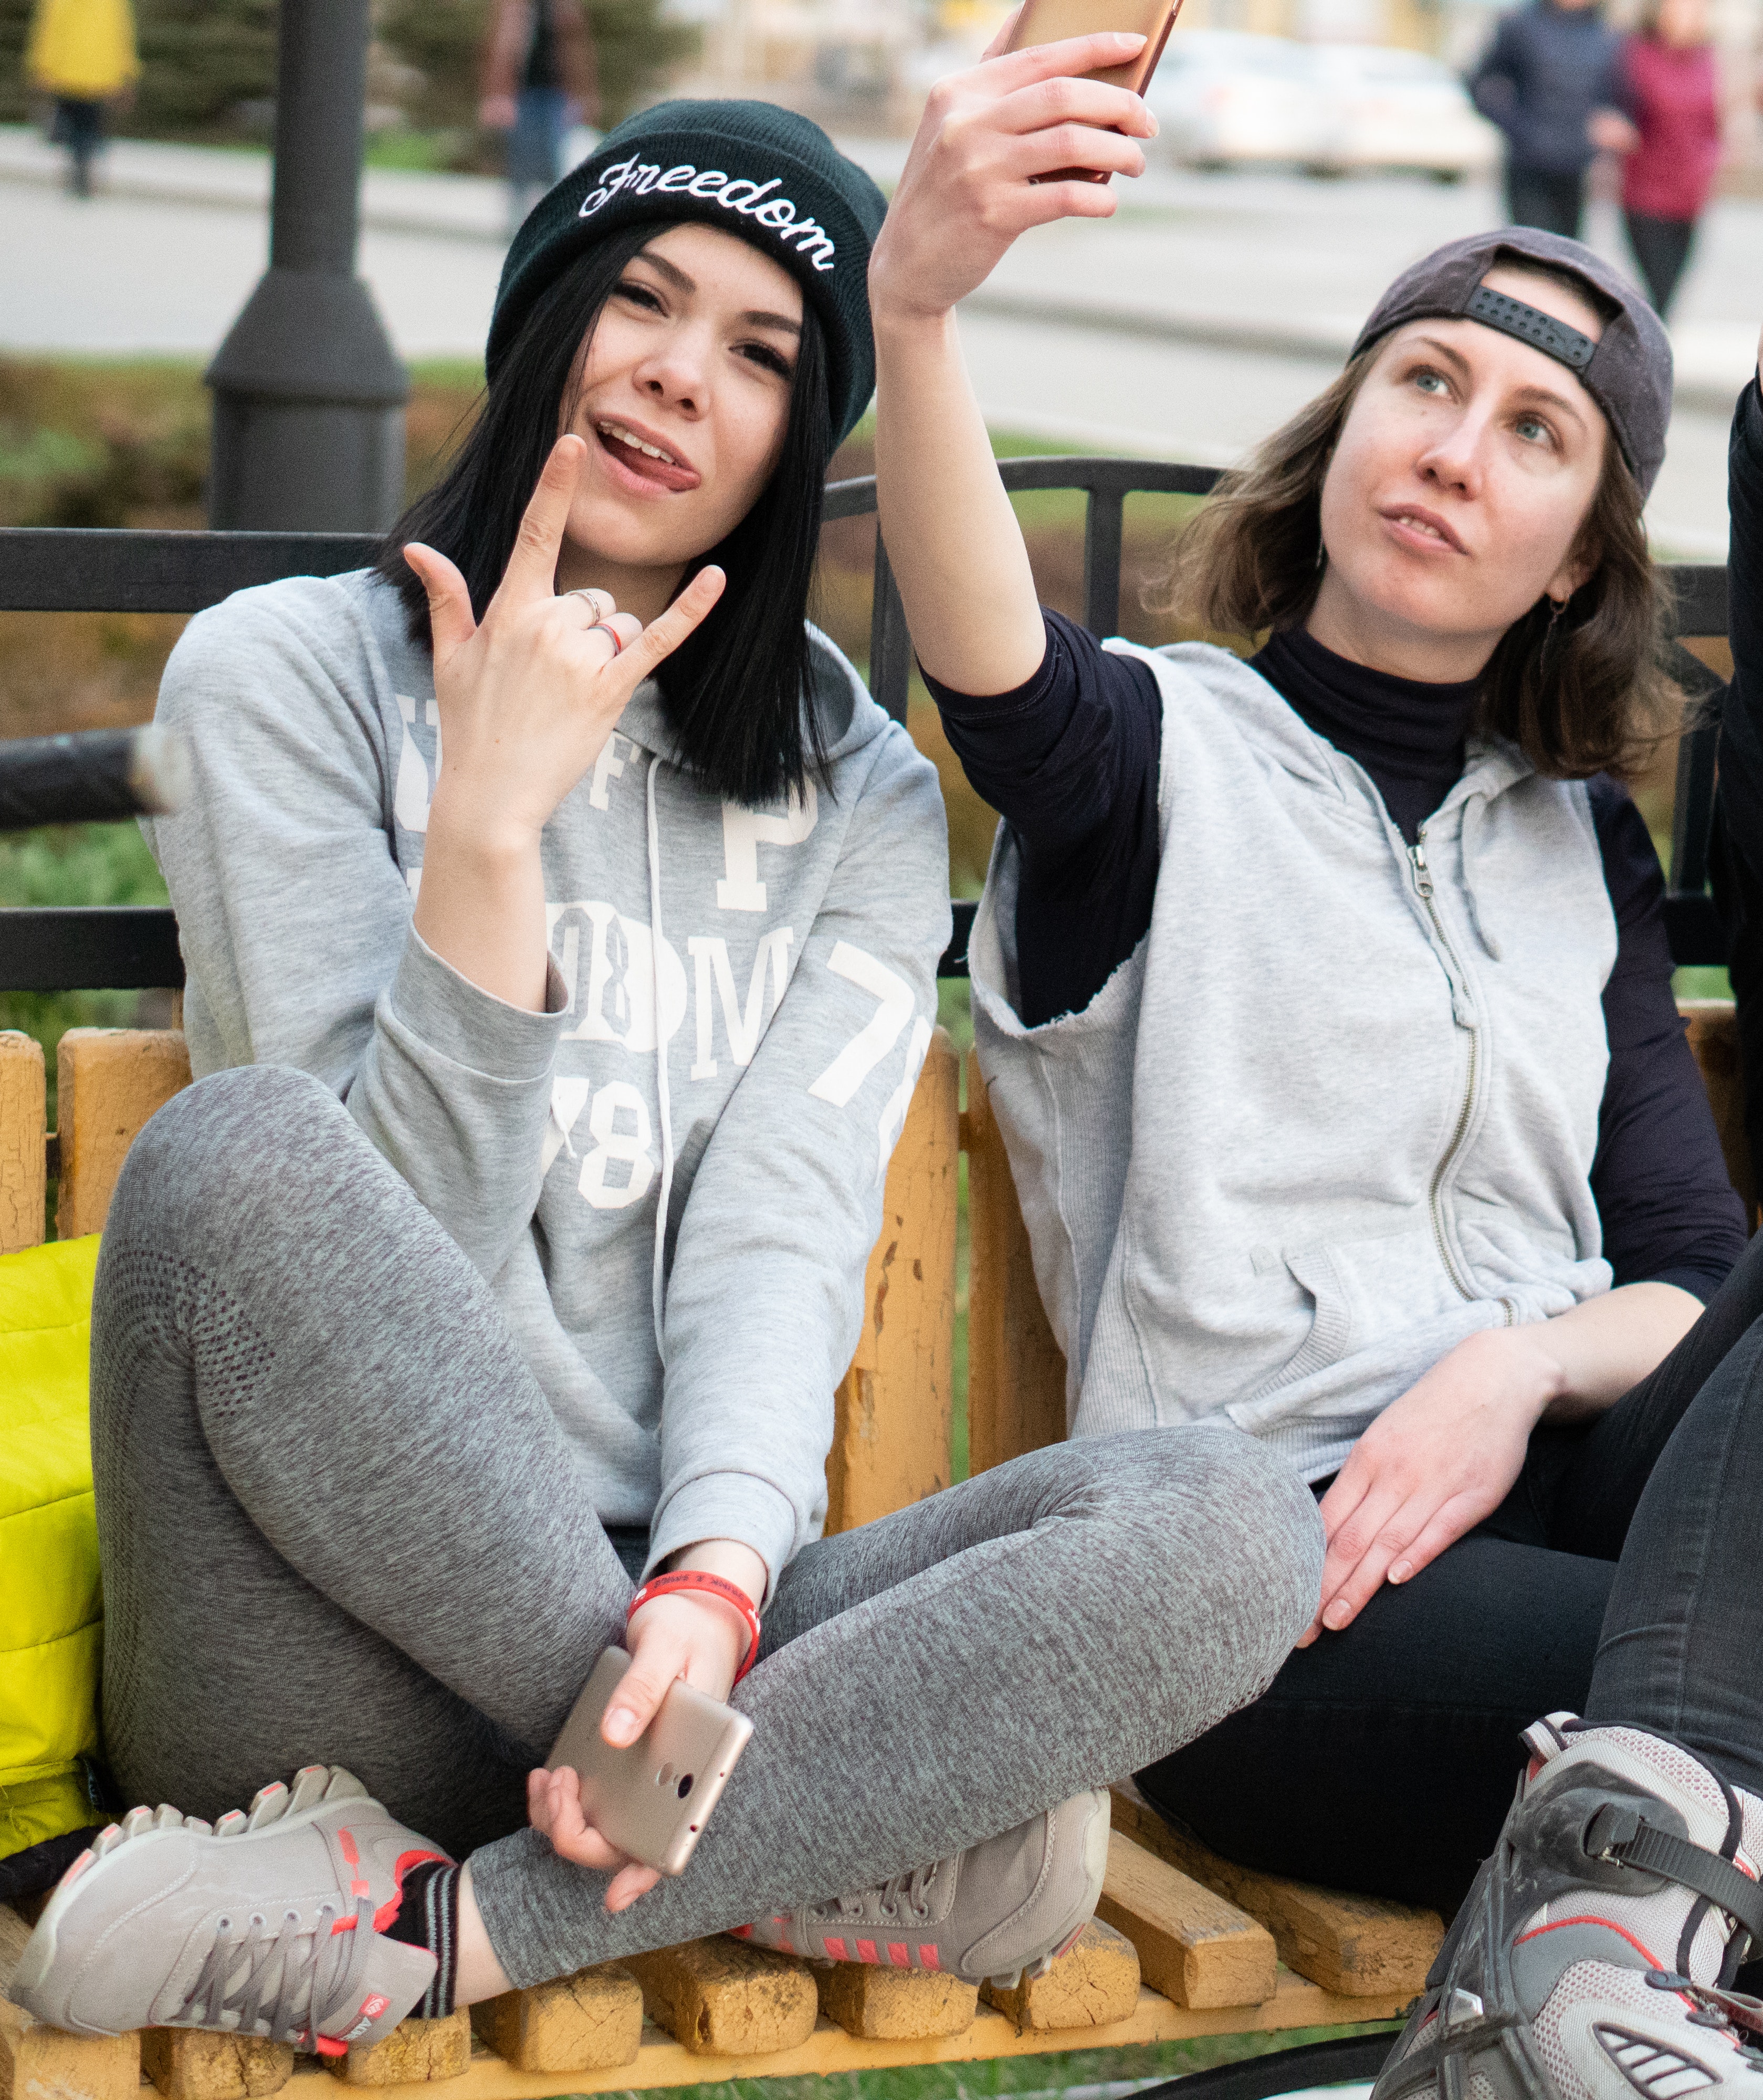
people, beanie, friendship, sitting, fun, smile, headgear, hand, recreation, tourism, photography, cap, knit cap, street fashion, leisure, happy, gesture